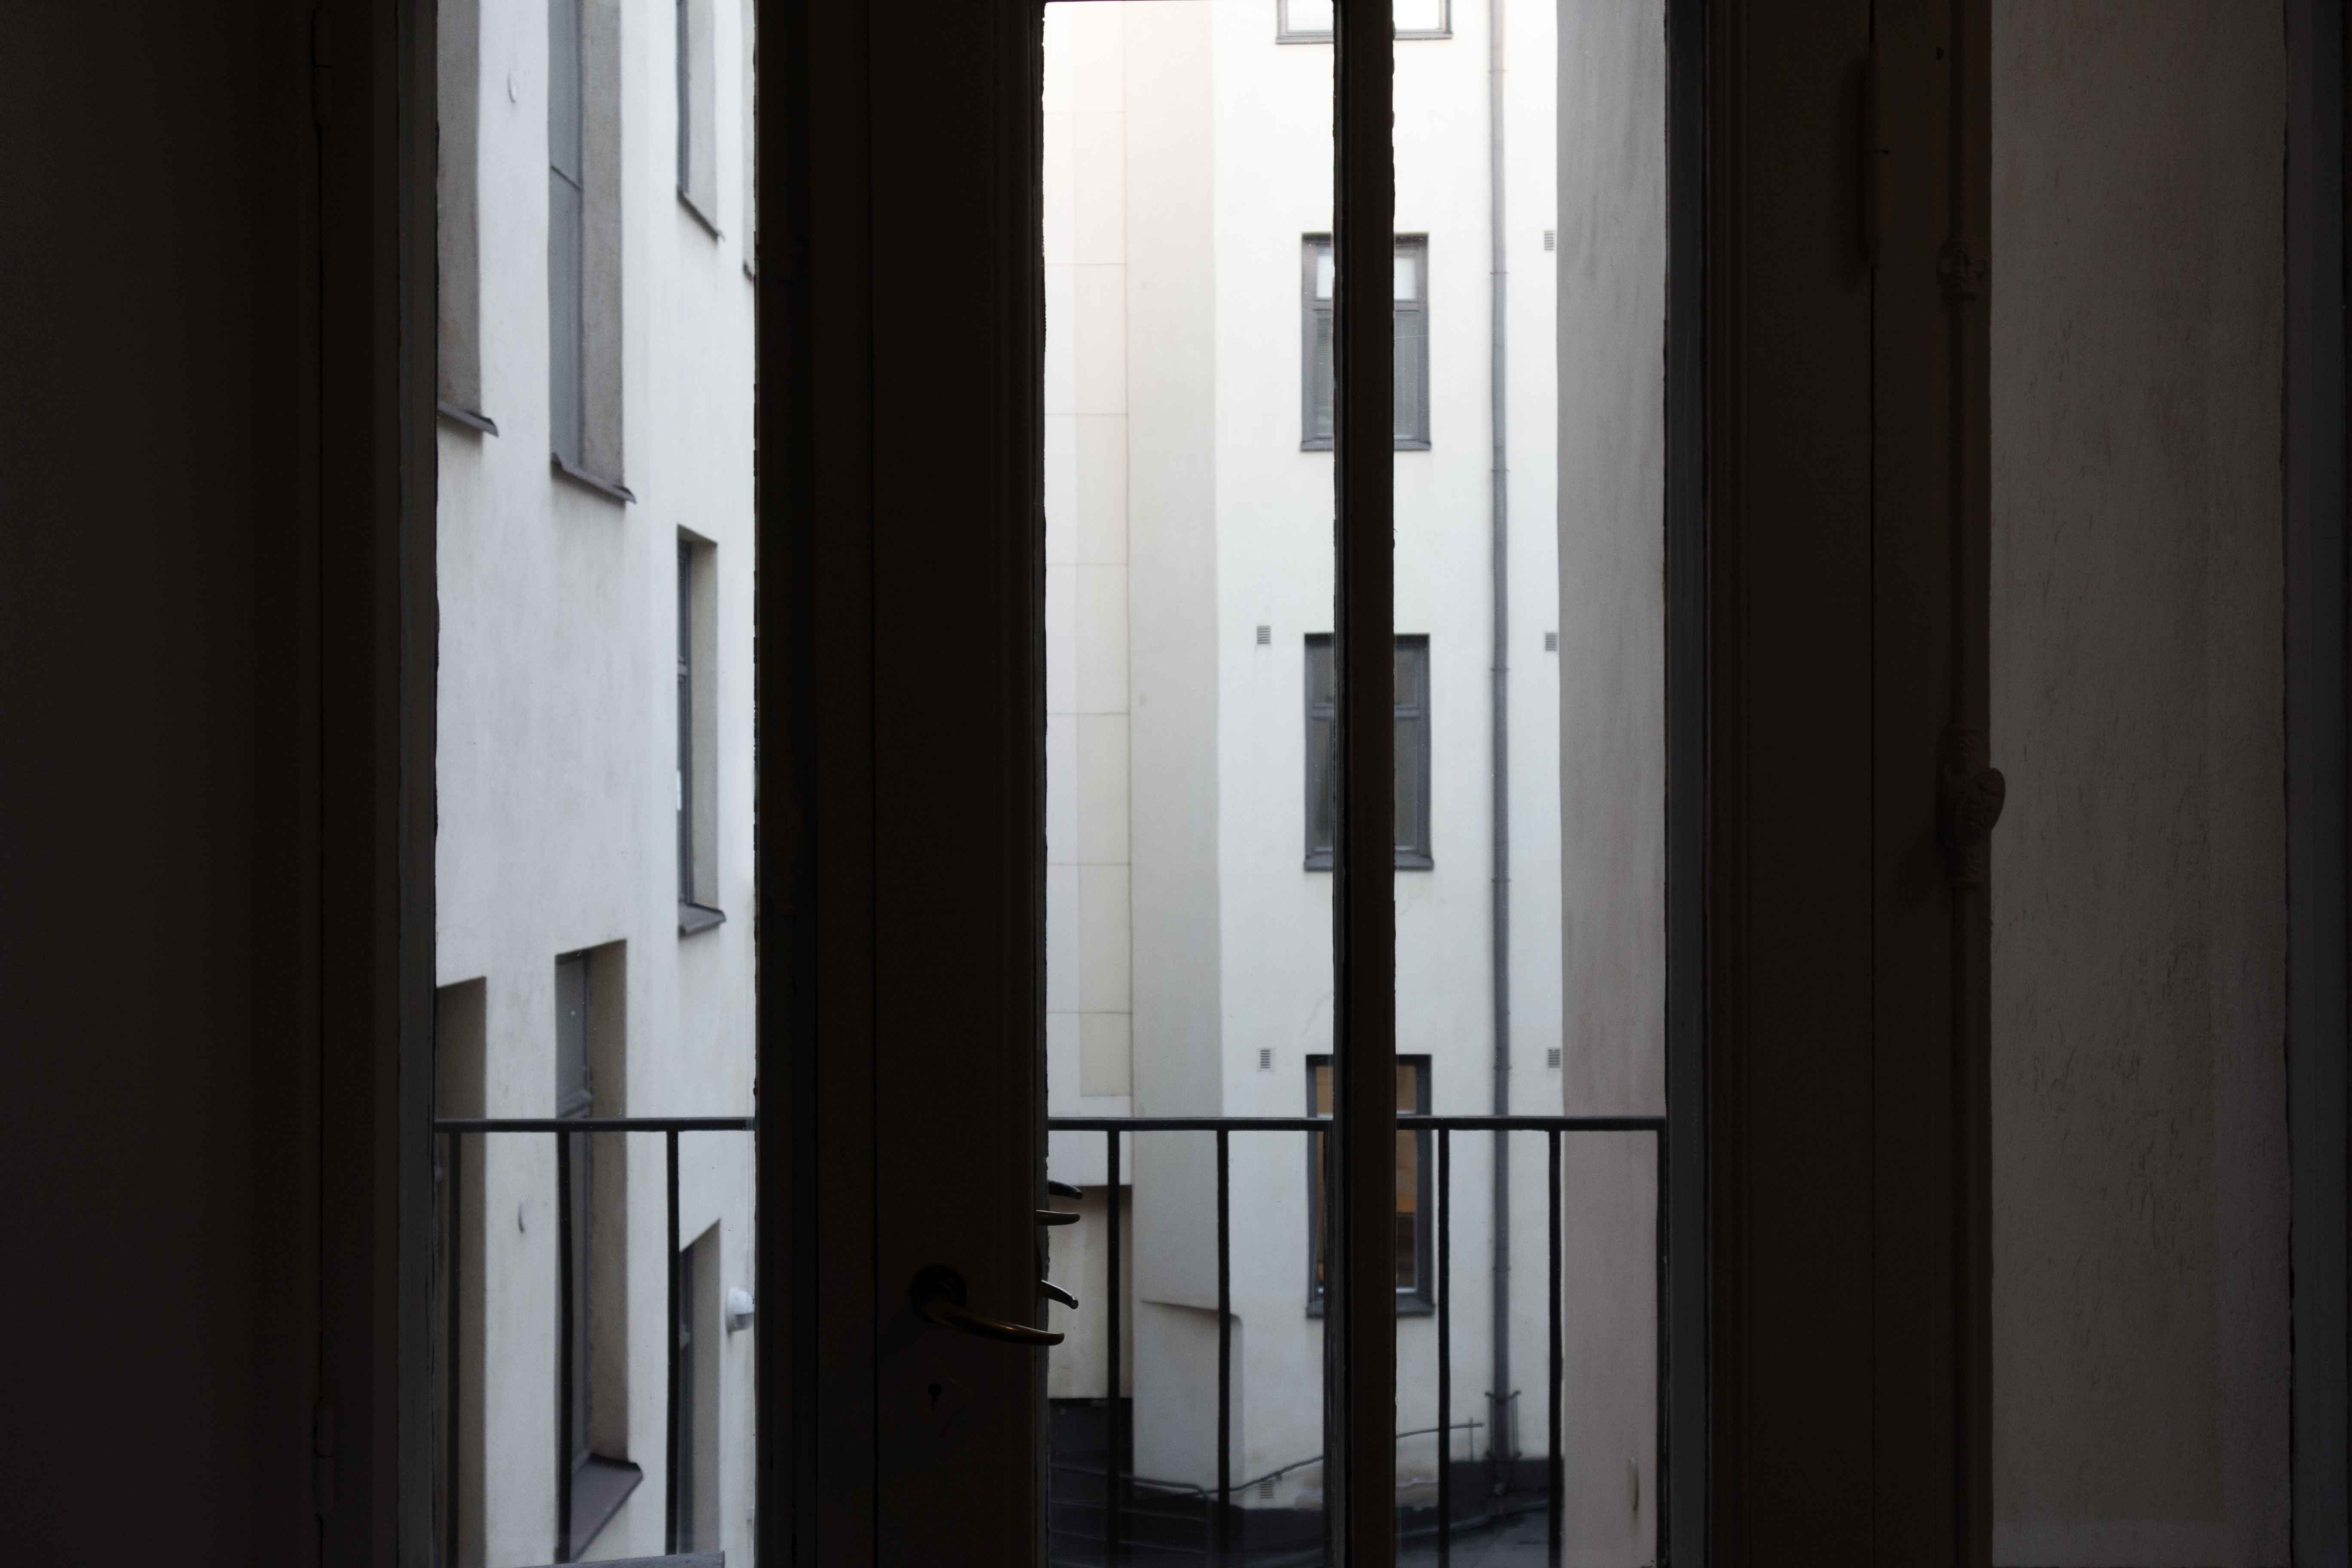
structure, column, furniture, lighting, door, interior design